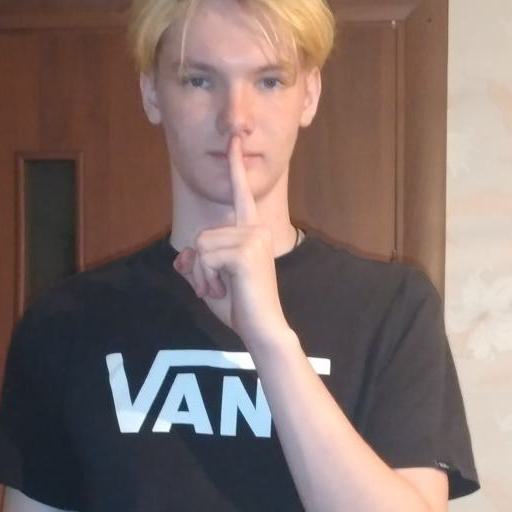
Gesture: mute